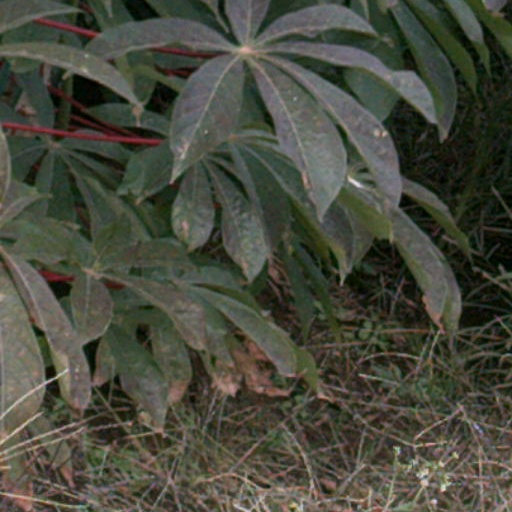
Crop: cassava